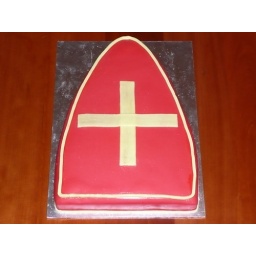
Vanilla cake covered in red fondant, shaped and decorated as Sint's hat